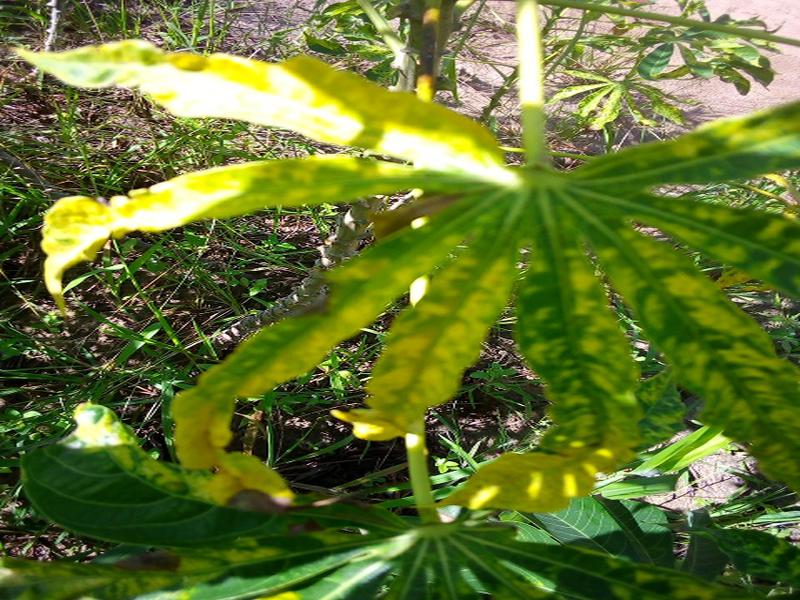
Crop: cassava
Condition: mosaic_disease